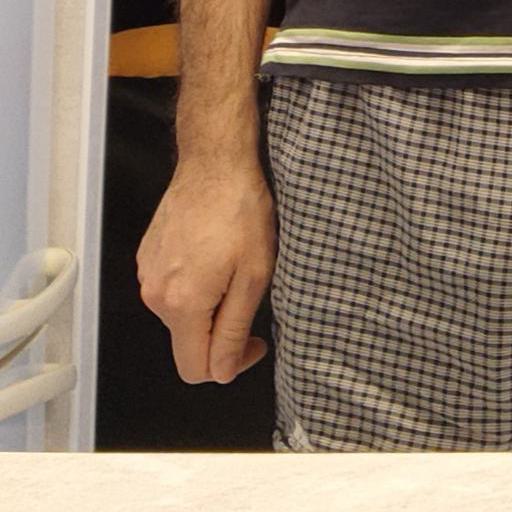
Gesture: no_gesture